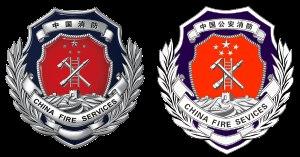
Les pompiers en République Populaire de Chine sont selon les statistiques officielles 130 000 en 2015, nombre faible à l'échelle du pays.